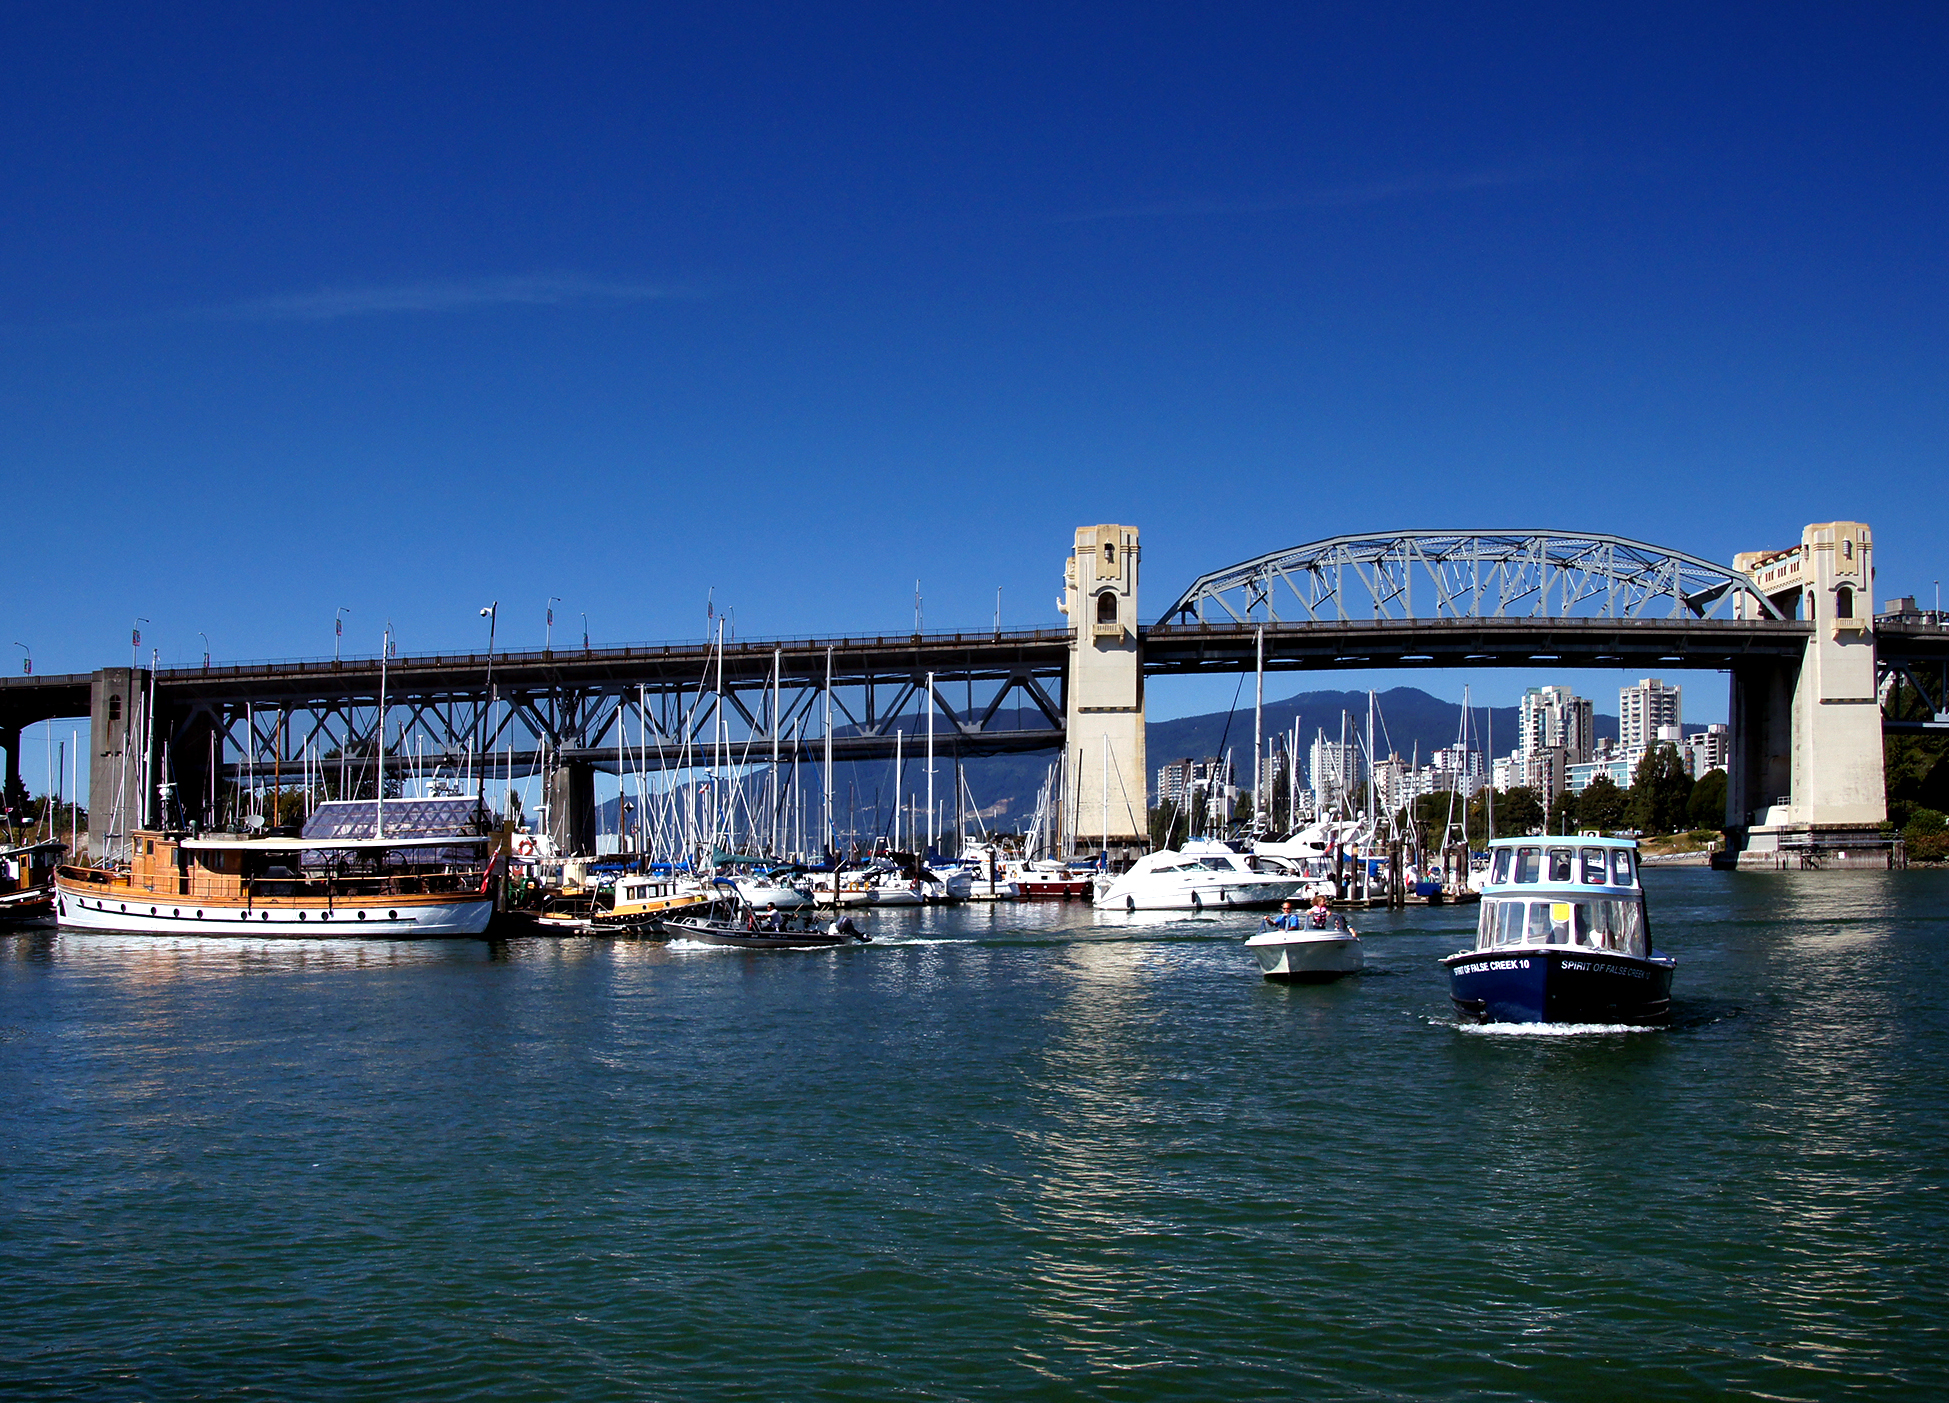
sea, dock, boat, bridge, ship, cityscape, reflection, vehicle, bay, harbor, marina, port, publicdomain, canada, ferryboats, watercraft, sonydslra580, tamron18270, passenger ship, vacouversightseeing, burrardstreetbridge, falsecreekvancouver, granvileisland